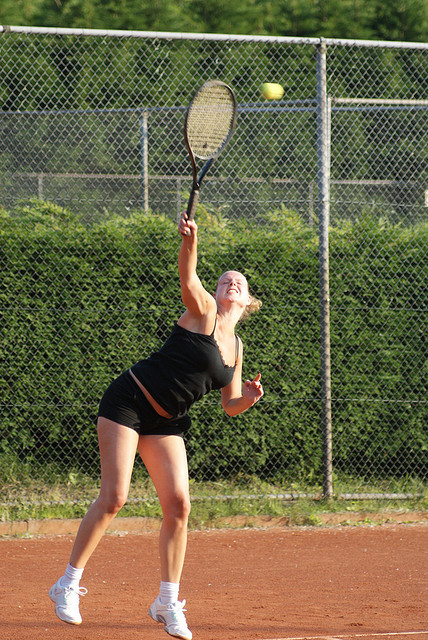
một người phụ nữ đang chơi tennis ở trước tấm lưới